Edy Campagnoli

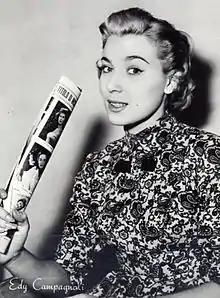

Edda "Edy" Campagnoli (12 June 1934 – 6 February 1995) was an Italian television personality and actress.